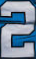
Number: 2